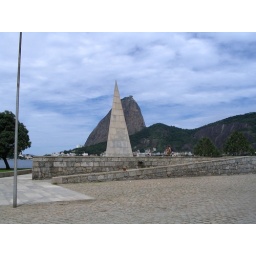
A monument along the beach and the Sugar Loaf Mountain behind. You can barely see the gondola cables in this photo.